Sebecus

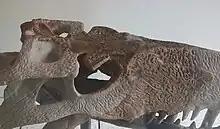
A cast of the skull roof and jaws of "Sebecus icaeorhinus" (AMNH 3160)

Colbert's monograph on "Sebecus" included a description of the brain, Eustachian tubes, and jaw musculature. Details of these soft tissues were inferred from characteristics of the skull and endocasts, or molds of its interior. The deep snout of "Sebecus" makes the shape of its brain somewhat different from those of living crocodiles, although its structure is the same. The olfactory bulb is elongate and makes up a significant portion of the brain. The cerebrum is narrow and long in comparison to crocodilians, and tapers toward the olfactory bulb. The temporal lobes are somewhat smaller than those of living crocodilians. Colbert interpreted the smaller cerebrum of "Sebecus" as a sign of primitiveness, with an evolutionary trend toward larger brain size in crocodilians. Hans C. E. Larsson performed a 2001 study of the endocranial anatomy of the dinosaur "Carcharodontosaurus saharicus", comparing the ratio of its cerebrum to its total brain volume to the ratios of other prehistoric reptiles. Larsson found that "Sebecus" and "Allosaurus fragilis" had similar ratios to "C. saharicus", falling within the 95% confidence range characterizing living reptile species.